Margaret Gatty

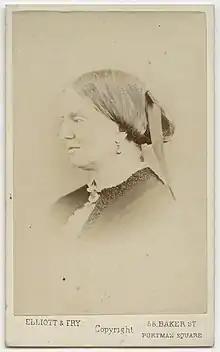
Gatty in the 1860s

Margaret Gatty ( Scott; 3 June 1809 – 4 October 1873) was an English children's author and writer on marine biology. In some writings she argues against Charles Darwin's "Origin of Species". She became a popular writer of tales for young people, which she hoped would influence adult minds as well. Among her other books are "Parables from Nature", "Worlds not Realized", "Proverbs Illustrated", and "Aunt Judy's Tales". She edited "Aunt Judy's Magazine", a family publication written by various family members.